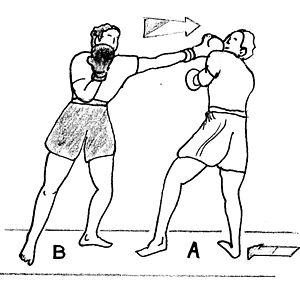
Nous présentons ici un recueil de termes techniques des boxes modernes dites « sportives » associés à leurs définitions. La définition du mot est la plupart du temps donnée dans le contexte dans lequel il est utilisé, ou le domaine auquel il se rapporte. Ce glossaire de la boxe n’aborde pas les mots des boxes ancestrales et celles dites « martiales ».
La boxe anglaise, aussi appelée le noble art, est un sport de combat dans lequel deux adversaires, de même catégorie de poids et de même sexe, se rencontrent sur un ring, munis de gants rembourrés afin de limiter le risque de coupure, et s'échangent des coups de poing, portés au visage et au buste. Le combat est divisé en intervalles de temps, les rounds, séparés par une minute de repos annoncée par une cloche où le pugiliste pourra être conseillé et soigné si besoin.
Le coup de poing est une attaque avec le poing. Dans la plupart des boxes, seule la frappe avec l’avant du poing est autorisée. Pour certains sports de combat et arts martiaux d’autres surfaces du poing sont utilisables. C’est quelquefois le cas pour le combat libre.
« Un obstacle didactique est une représentation de la tâche, induite par un apprentissage antérieur, étant la cause d’erreurs systématiques et faisant obstacle à l’apprentissage actuel ».